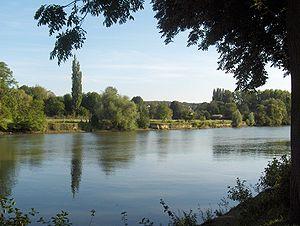
Mériel est une commune française située dans le département du Val-d'Oise, en région Île-de-France.